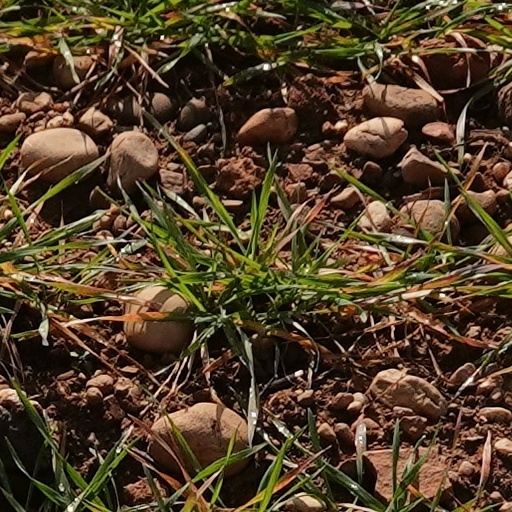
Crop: wheat